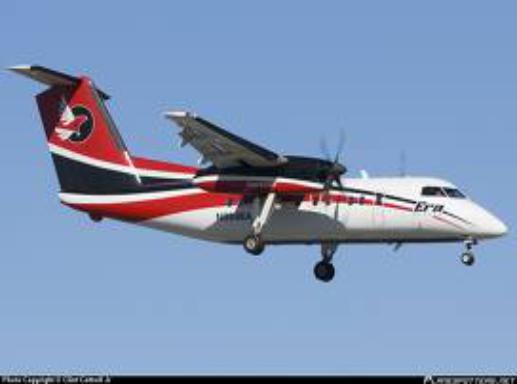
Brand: Era Alaska
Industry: Transportation